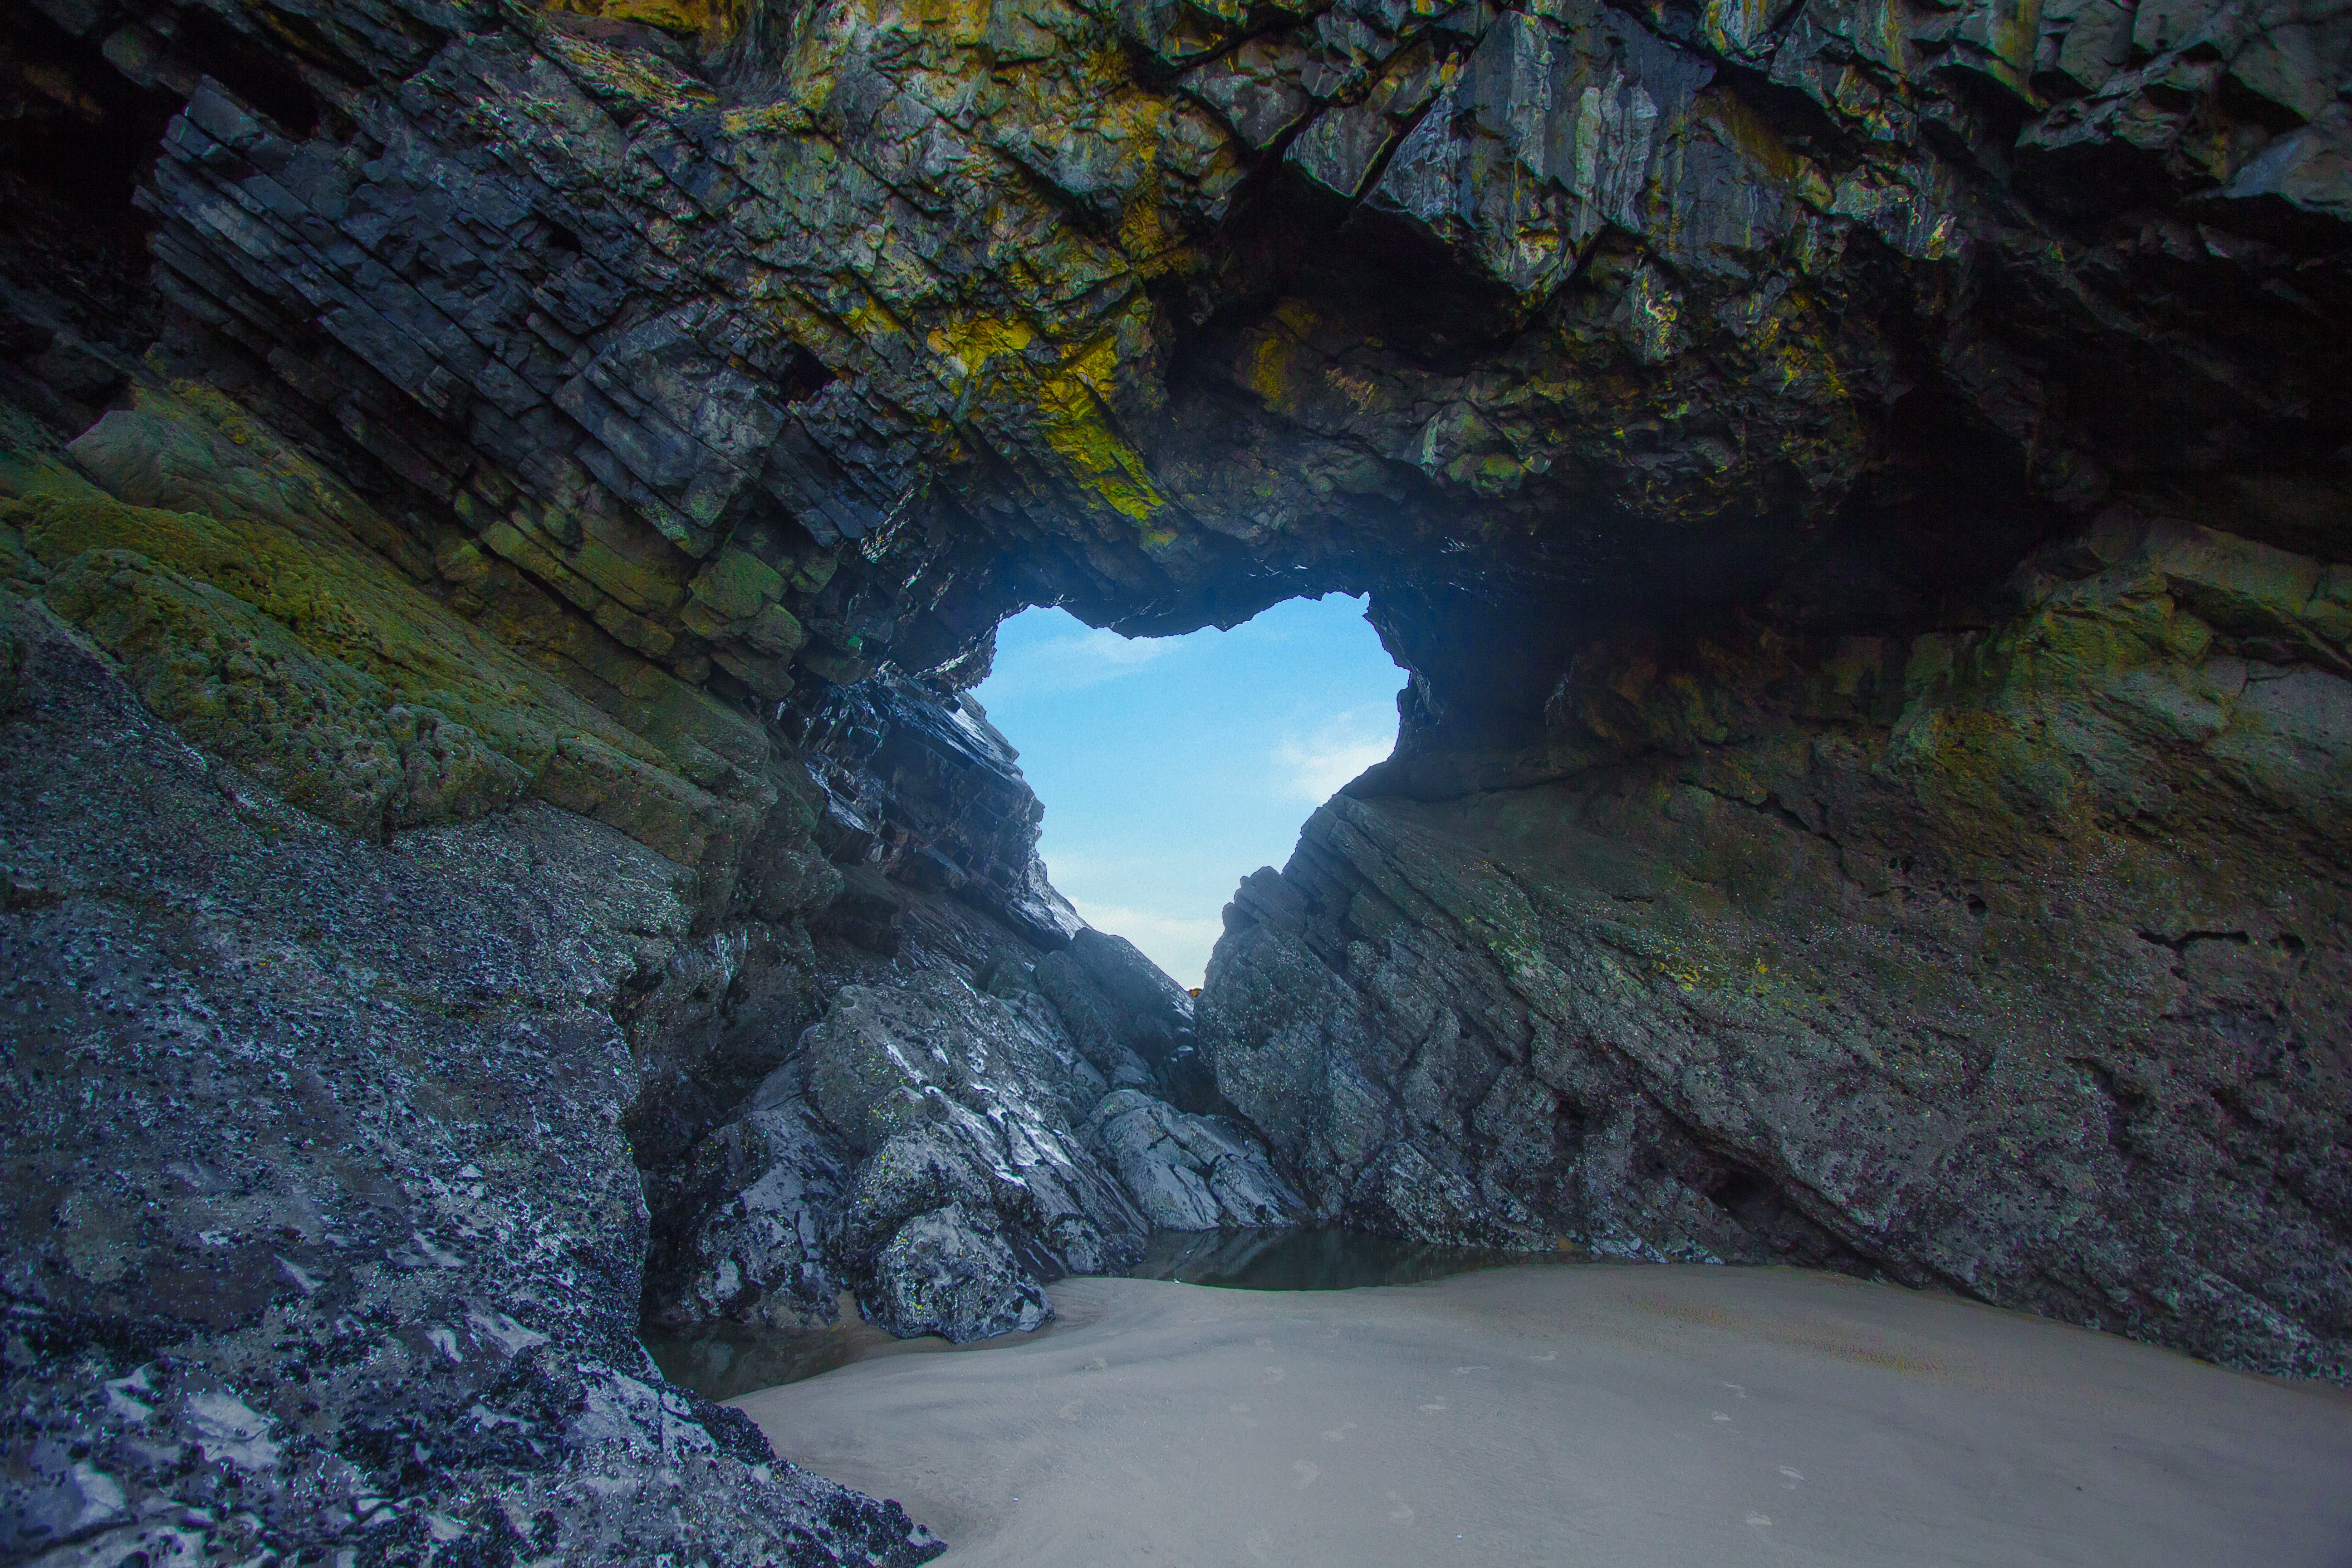
rock, ocean, formation, heart, cave, low tide, reef, england, wales, geology, landform, sea cave, the hole, geographical feature, pit cave